Answer in natural language. Which point is closer to the camera taking this photo, point A  or point B? Choose between the following options: A or B
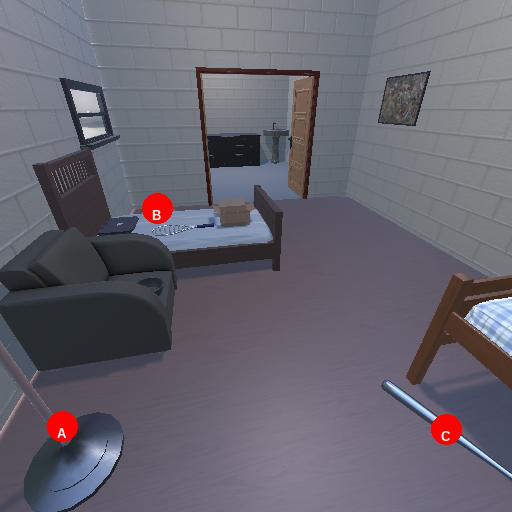
<answer>A</answer>